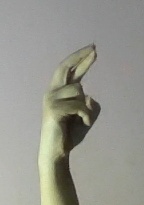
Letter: zay